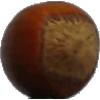
Label: nut_forest